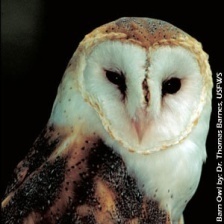
Species: BARN OWL
Scientific name: TYTO ALBA
ImageNet parent category: great_grey_owl